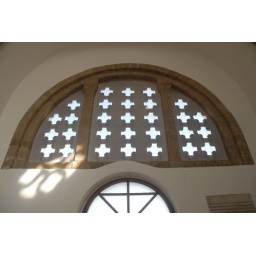
A window above the door of the Agios Georgios